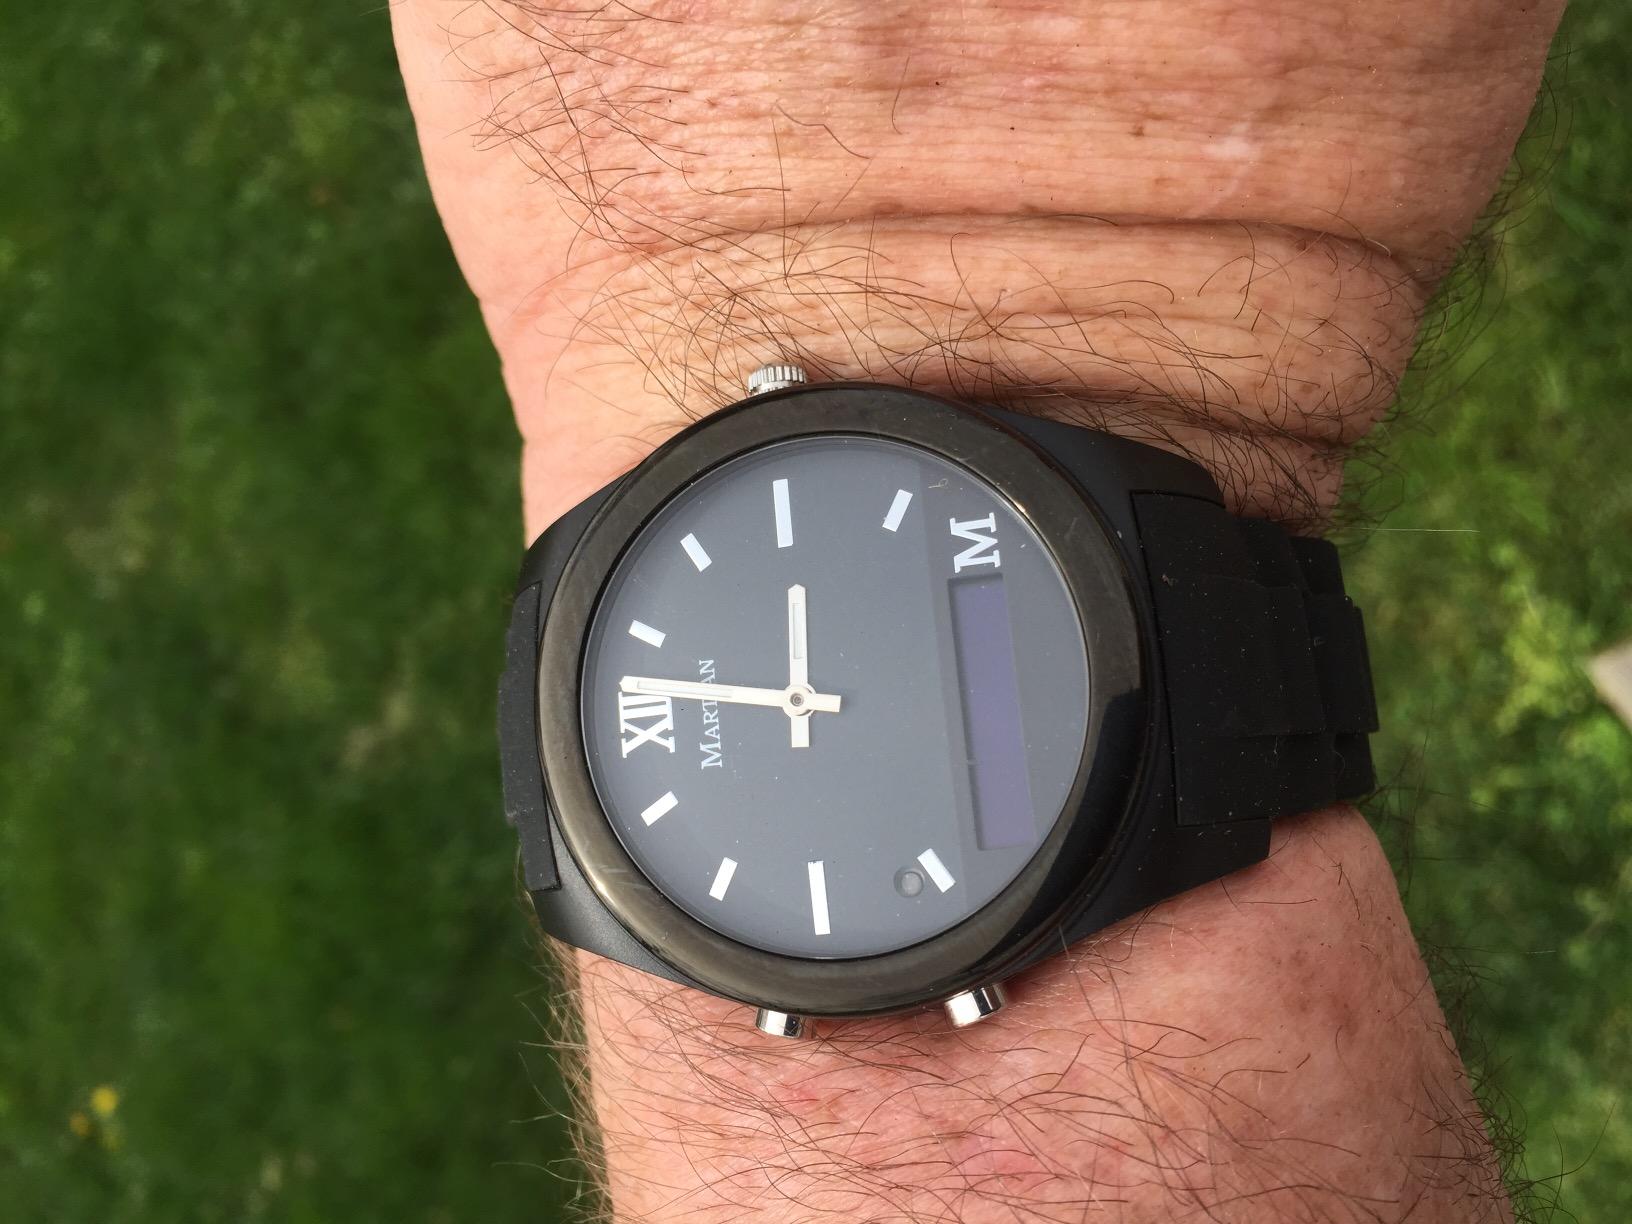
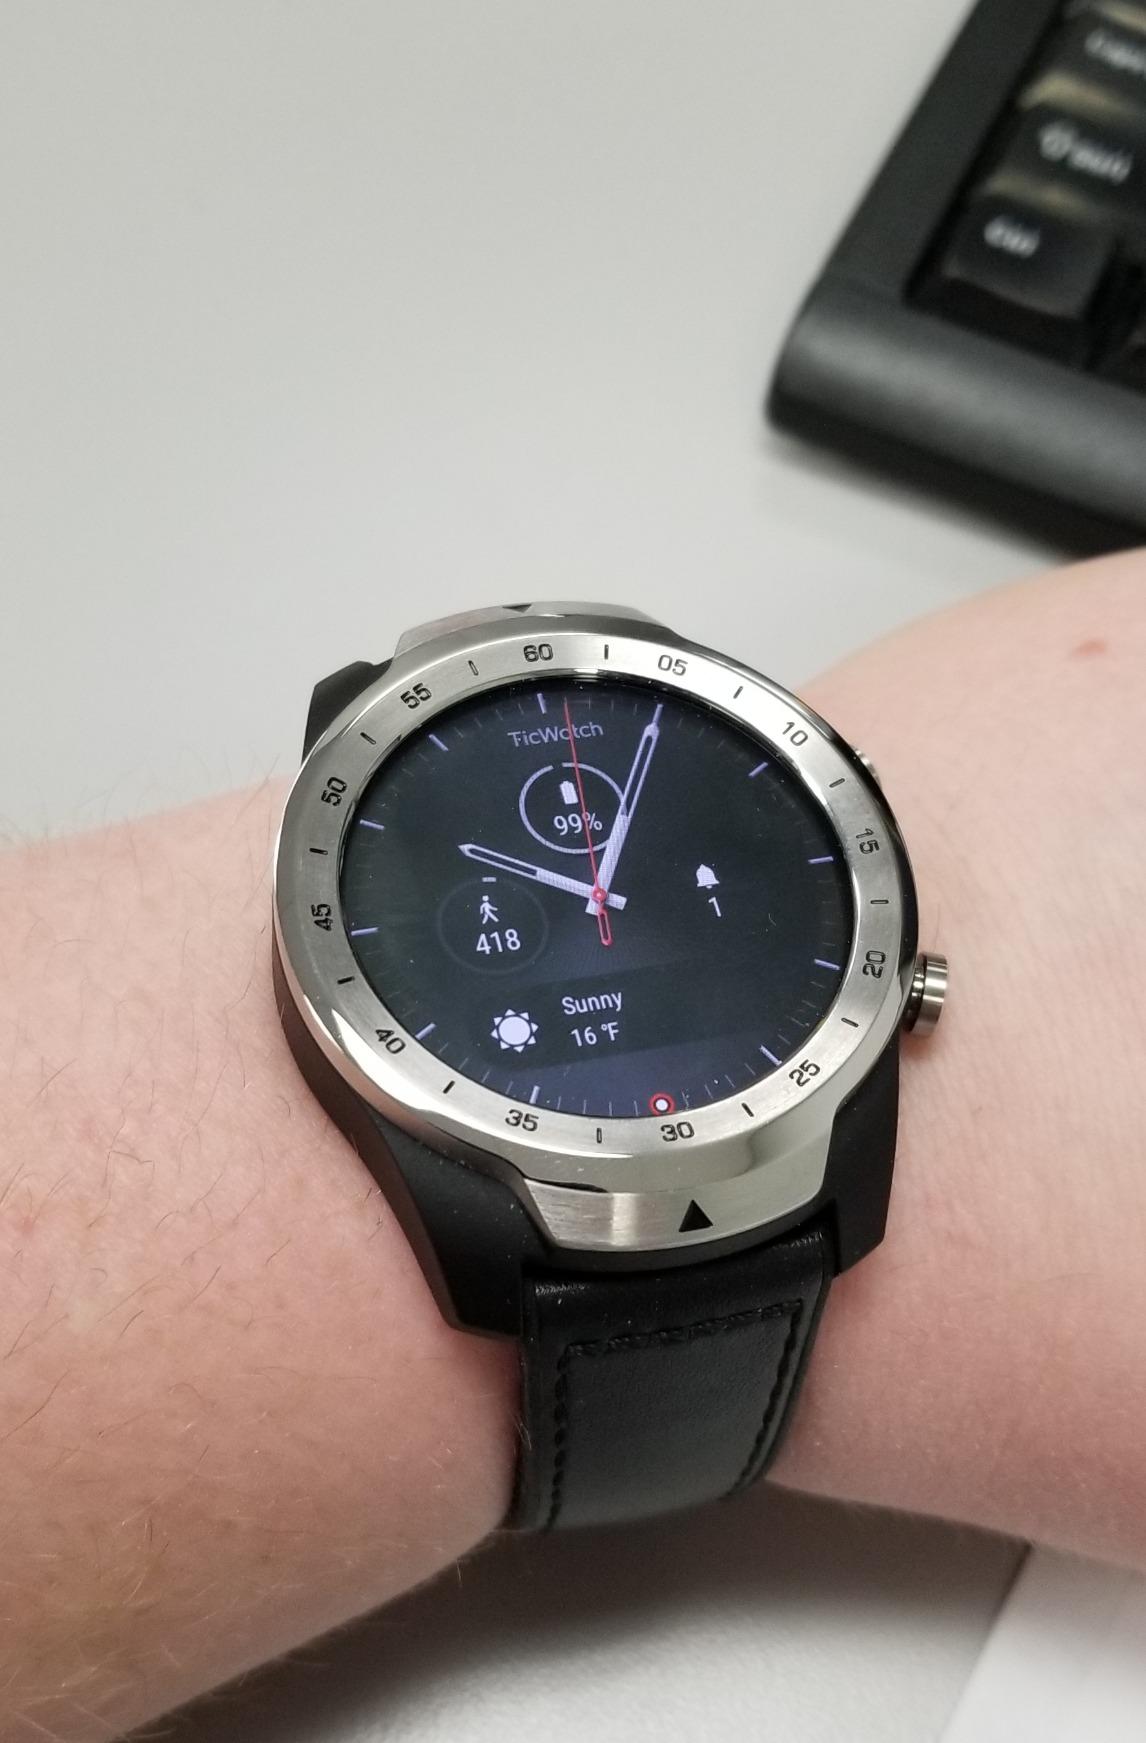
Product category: smartwatch
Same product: no